Leo von Klenze

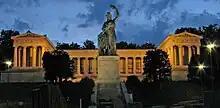
Ruhmeshalle in Munich

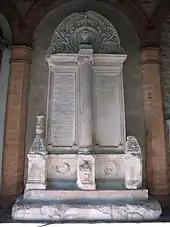
Von Klenze's grave in Munich

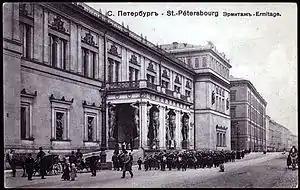
The New Hermitage, St. Petersburg, Russia, was one of the first museums designed in 1838 by von Klenze specifically to house art collections (1905).

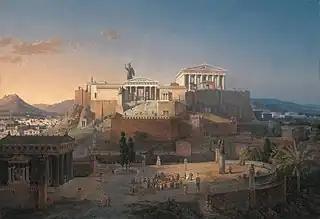
Painting of an idealized reconstruction of the Acropolis and Areios Pagos in Athens, by von Klenze (1846).

Leo von Klenze (born Franz Karl Leopold von Klenze; 29 February 1784 – 26 January 1864) was a German architect and painter. He was the court architect of Ludwig I of Bavaria.